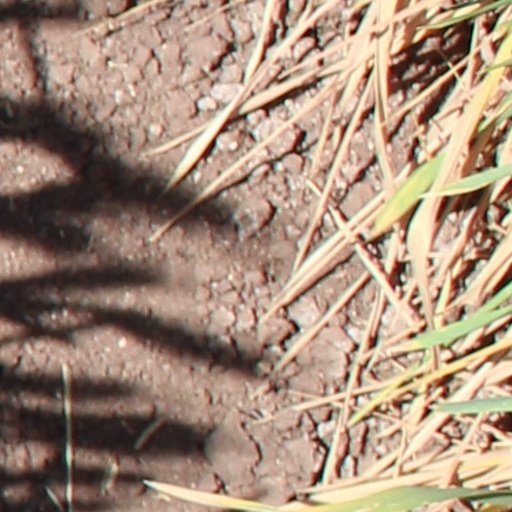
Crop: wheat